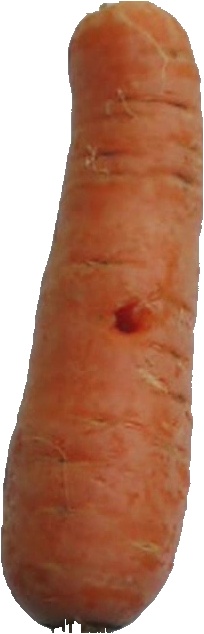
Label: carrot_1